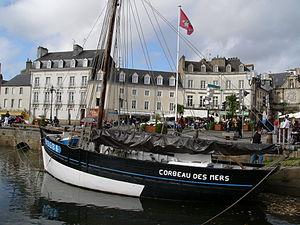
La commune française de Vannes, dans le Morbihan compte au total 281 monuments classés ou inscrits à l'inventaire des monuments historiques. 37 d'entre eux sont des monuments immobiliers, plaçant la commune à la 83ᵉ place des communes les plus riches en France ; les 244 autres inventoriés le sont au sein de la base des objets mobiliers.
Le port de Vannes est un port de commerce, un port passager et un port de plaisance situé au nord du golfe du Morbihan le long d'un chenal de 1 200 m qui mène les bateaux de l’avant-port commercial du Pont-Vert au bassin à flot, au pied de la porte Saint-Vincent, porte d'entrée de la vieille ville de Vannes.
Île-de-Sein, [il də sɛ̃], en breton Enez-Sun, est une commune du département du Finistère, dans la région Bretagne, en France. Elle est essentiellement constituée des îles de Sein et de Kélaourou ainsi que d'îlots avoisinants. La commune fait partie du parc naturel marin d'Iroise et du parc naturel régional d'Armorique.